Varnish

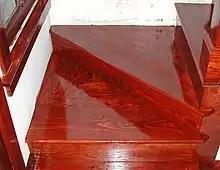
Varnish on wood stairs

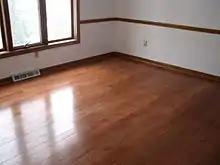
Varnished oak floor

Varnish is a clear transparent hard protective coating or film. It is not to be confused with wood stain. It usually has a yellowish shade due to the manufacturing process and materials used, but it may also be pigmented as desired. It is sold commercially in various shades.